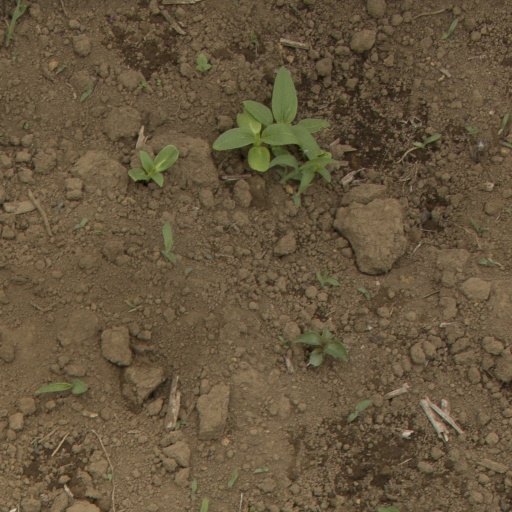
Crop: Jerusalem artichoke